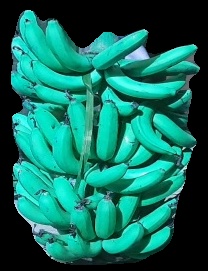
Variety: pachbale
Grade: grade3